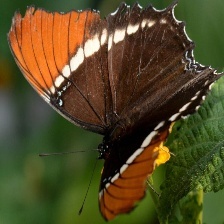
Species: BROWN SIPROETA